Santa Teresa di Gesù Bambino

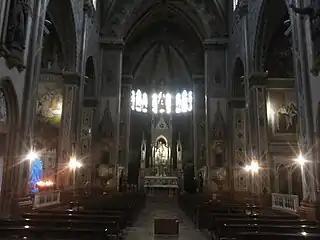
Interior of the Church

The church's origins date back to January 1905, when it was blessed and inaugurated by the then Bishop of Verona Bartolomeo Bacilieri. The building was left incomplete (with only perimeter walls, no plaster, a rough ceiling and a concrete floor) until 1922 to 1923, when devotion to St Therese of the Child Jesus began to spread. The Gothic style church is presented in rare splendour with polychrome marbles, sculptures, mosaics, windows, paintings and decorations. On the large wall behind the façade is a fresco by Ugo Bargellini of Florence, which depicts the apotheosis of the Carmelite, with details of Saint Therese of the Child Jesus. 220 figures are depicted across 144 m² of wall.